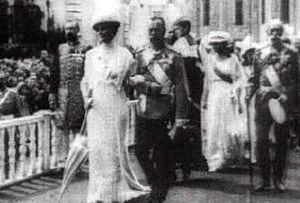
Le 300ᵉ anniversaire des Romanov ou les festivités des Romanov en 1913, sont les célébrations publiques et privées de l'anniversaire de la maison impériale russe de la Maison Romanov, à partir du 21 février 1913, dans l'Empire russe.